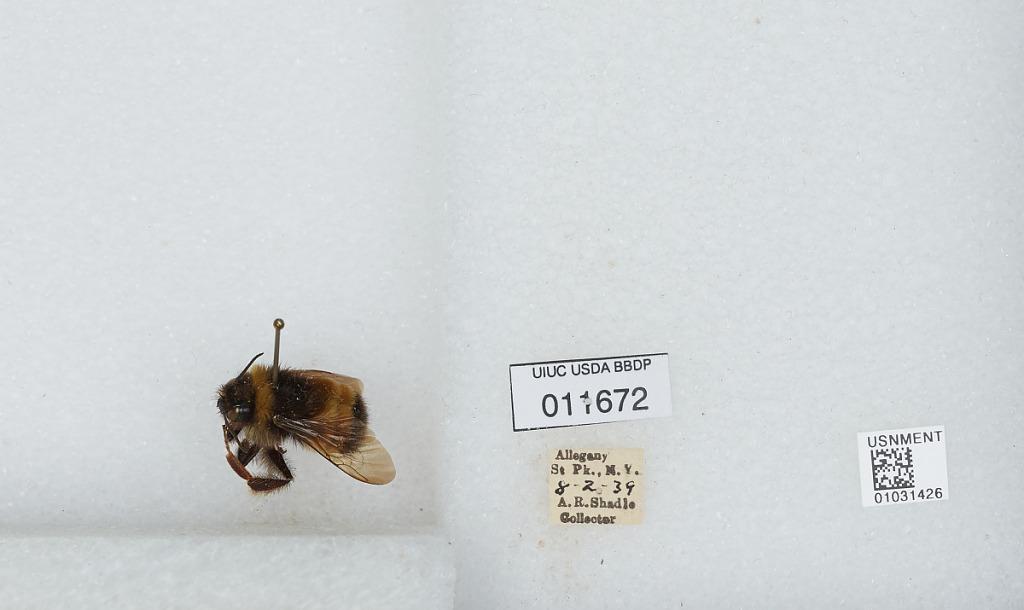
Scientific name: Bombus (Bombus) terricola Kirby
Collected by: A. Shadle
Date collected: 1939-8-2
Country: United States
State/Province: New York
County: Cattaraugus
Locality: Allegany State Park
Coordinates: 42.0997, -78.7492